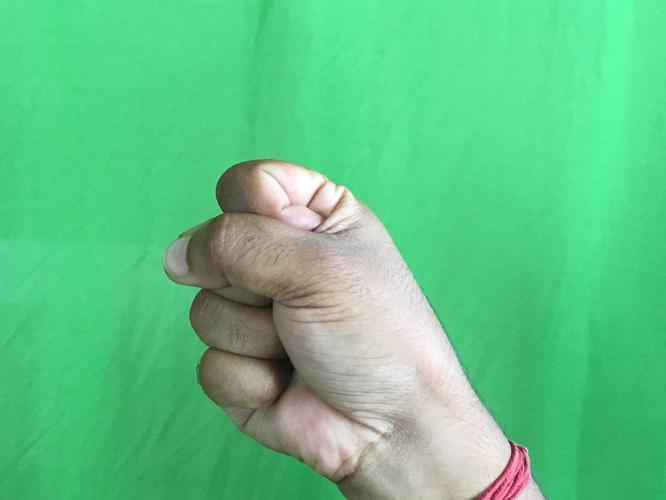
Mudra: Mushti
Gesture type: single_hand